Foebus abierat

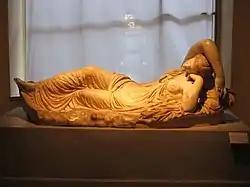
"Ariadne Sleeping" (Roman marble, 2nd century)

As Boland remarks on the relation of classical to medieval Latin in the poem, "The old language is present, but a skin of liturgy and sorcery has been laid over it."